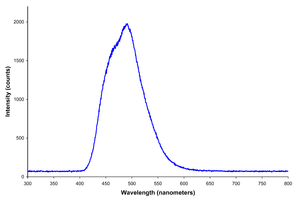
L'électroluminescence est un phénomène optique et électrique durant lequel un matériau émet de la lumière en réponse à un courant électrique qui le traverse, ou à un fort champ électrique. Cela est à distinguer de l'émission de lumière en raison de la température ou de l'action des produits chimiques.